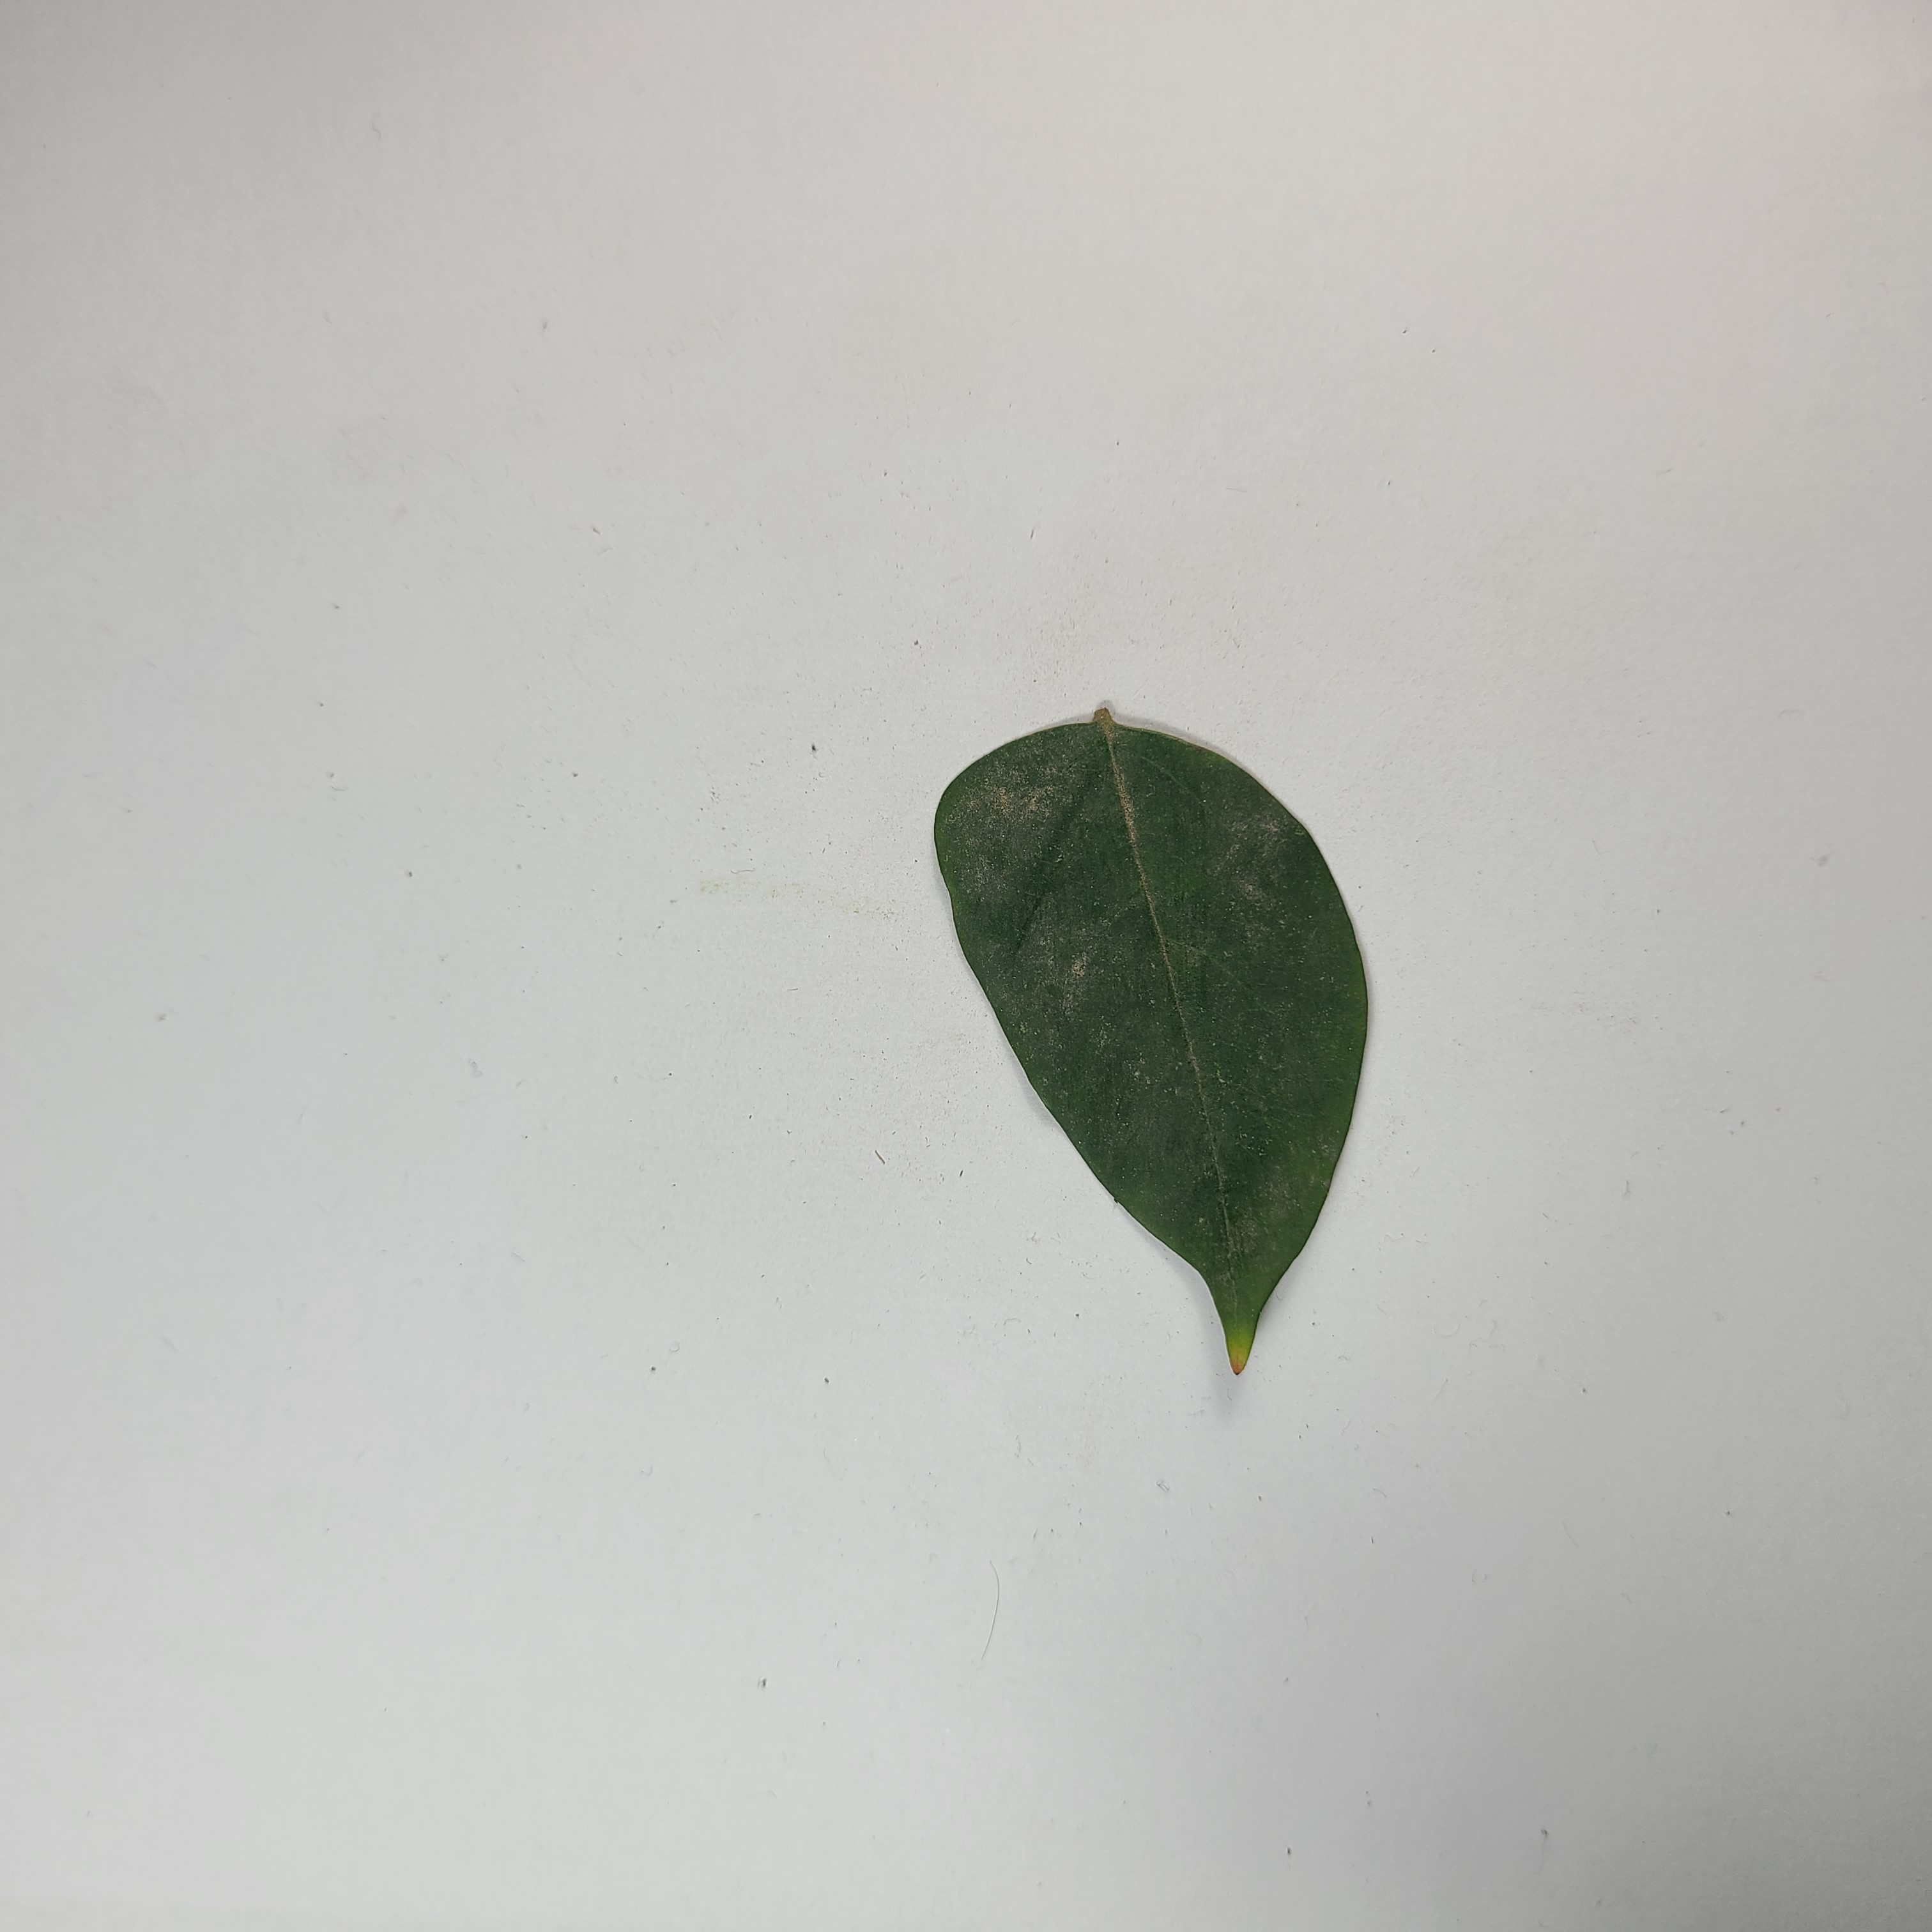
Label: Healthy Leaves